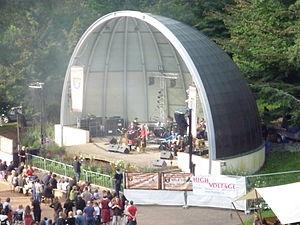
Ougenweide est un groupe de folk rock allemand, originaire de Hambourg. Son style musical est d'inspiration médiévale.